Pooyan

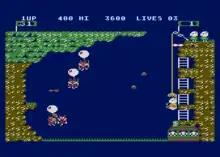
Atari 8-bit version

Datasoft released "Pooyan" programmed by Scott Spanburg for the Atari 8-bit computers, Commodore 64 and Dragon 32/64 in 1983. It was also ported to the Atari 2600, TRS-80 Color Computer, Sord M5, MSX, Apple II, TRS-80, Tomy Tutor, PV-1000, and Famicom. The arcade version of the game was released as part of the "Arcade Archives" series in 2019.